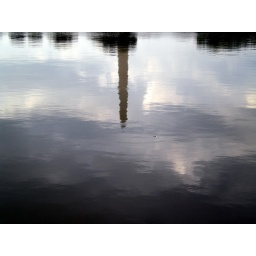
The water in the Tidal Basin was like glass tonight.